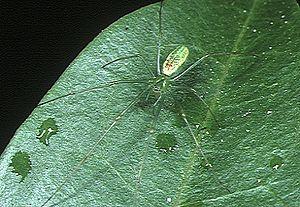
Tetragnatha squamata est une espèce d'araignées aranéomorphes de la famille des Tetragnathidae.